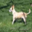
Label: dog